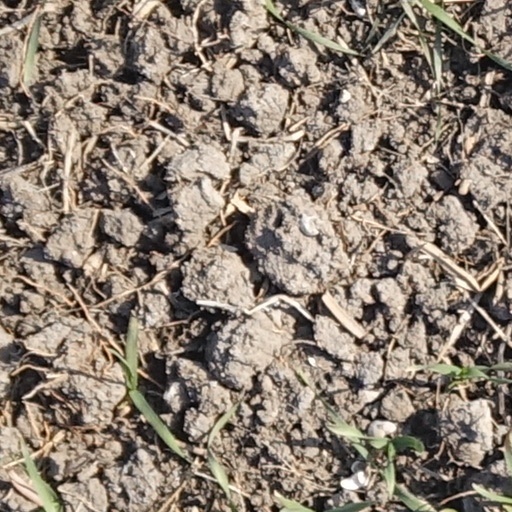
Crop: wheat